Little Sister (1995 film)

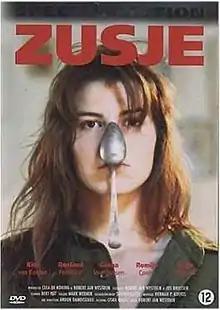
DVD cover

Little Sister is a Dutch award-winning drama film released in 1995 and directed by Robert Jan Westdijk. "Little Sister" earned the Special Jury Prize at the 8th Yubari International Fantastic Film Festival in February 1997. It also won the Golden Calf for Best Feature Film.